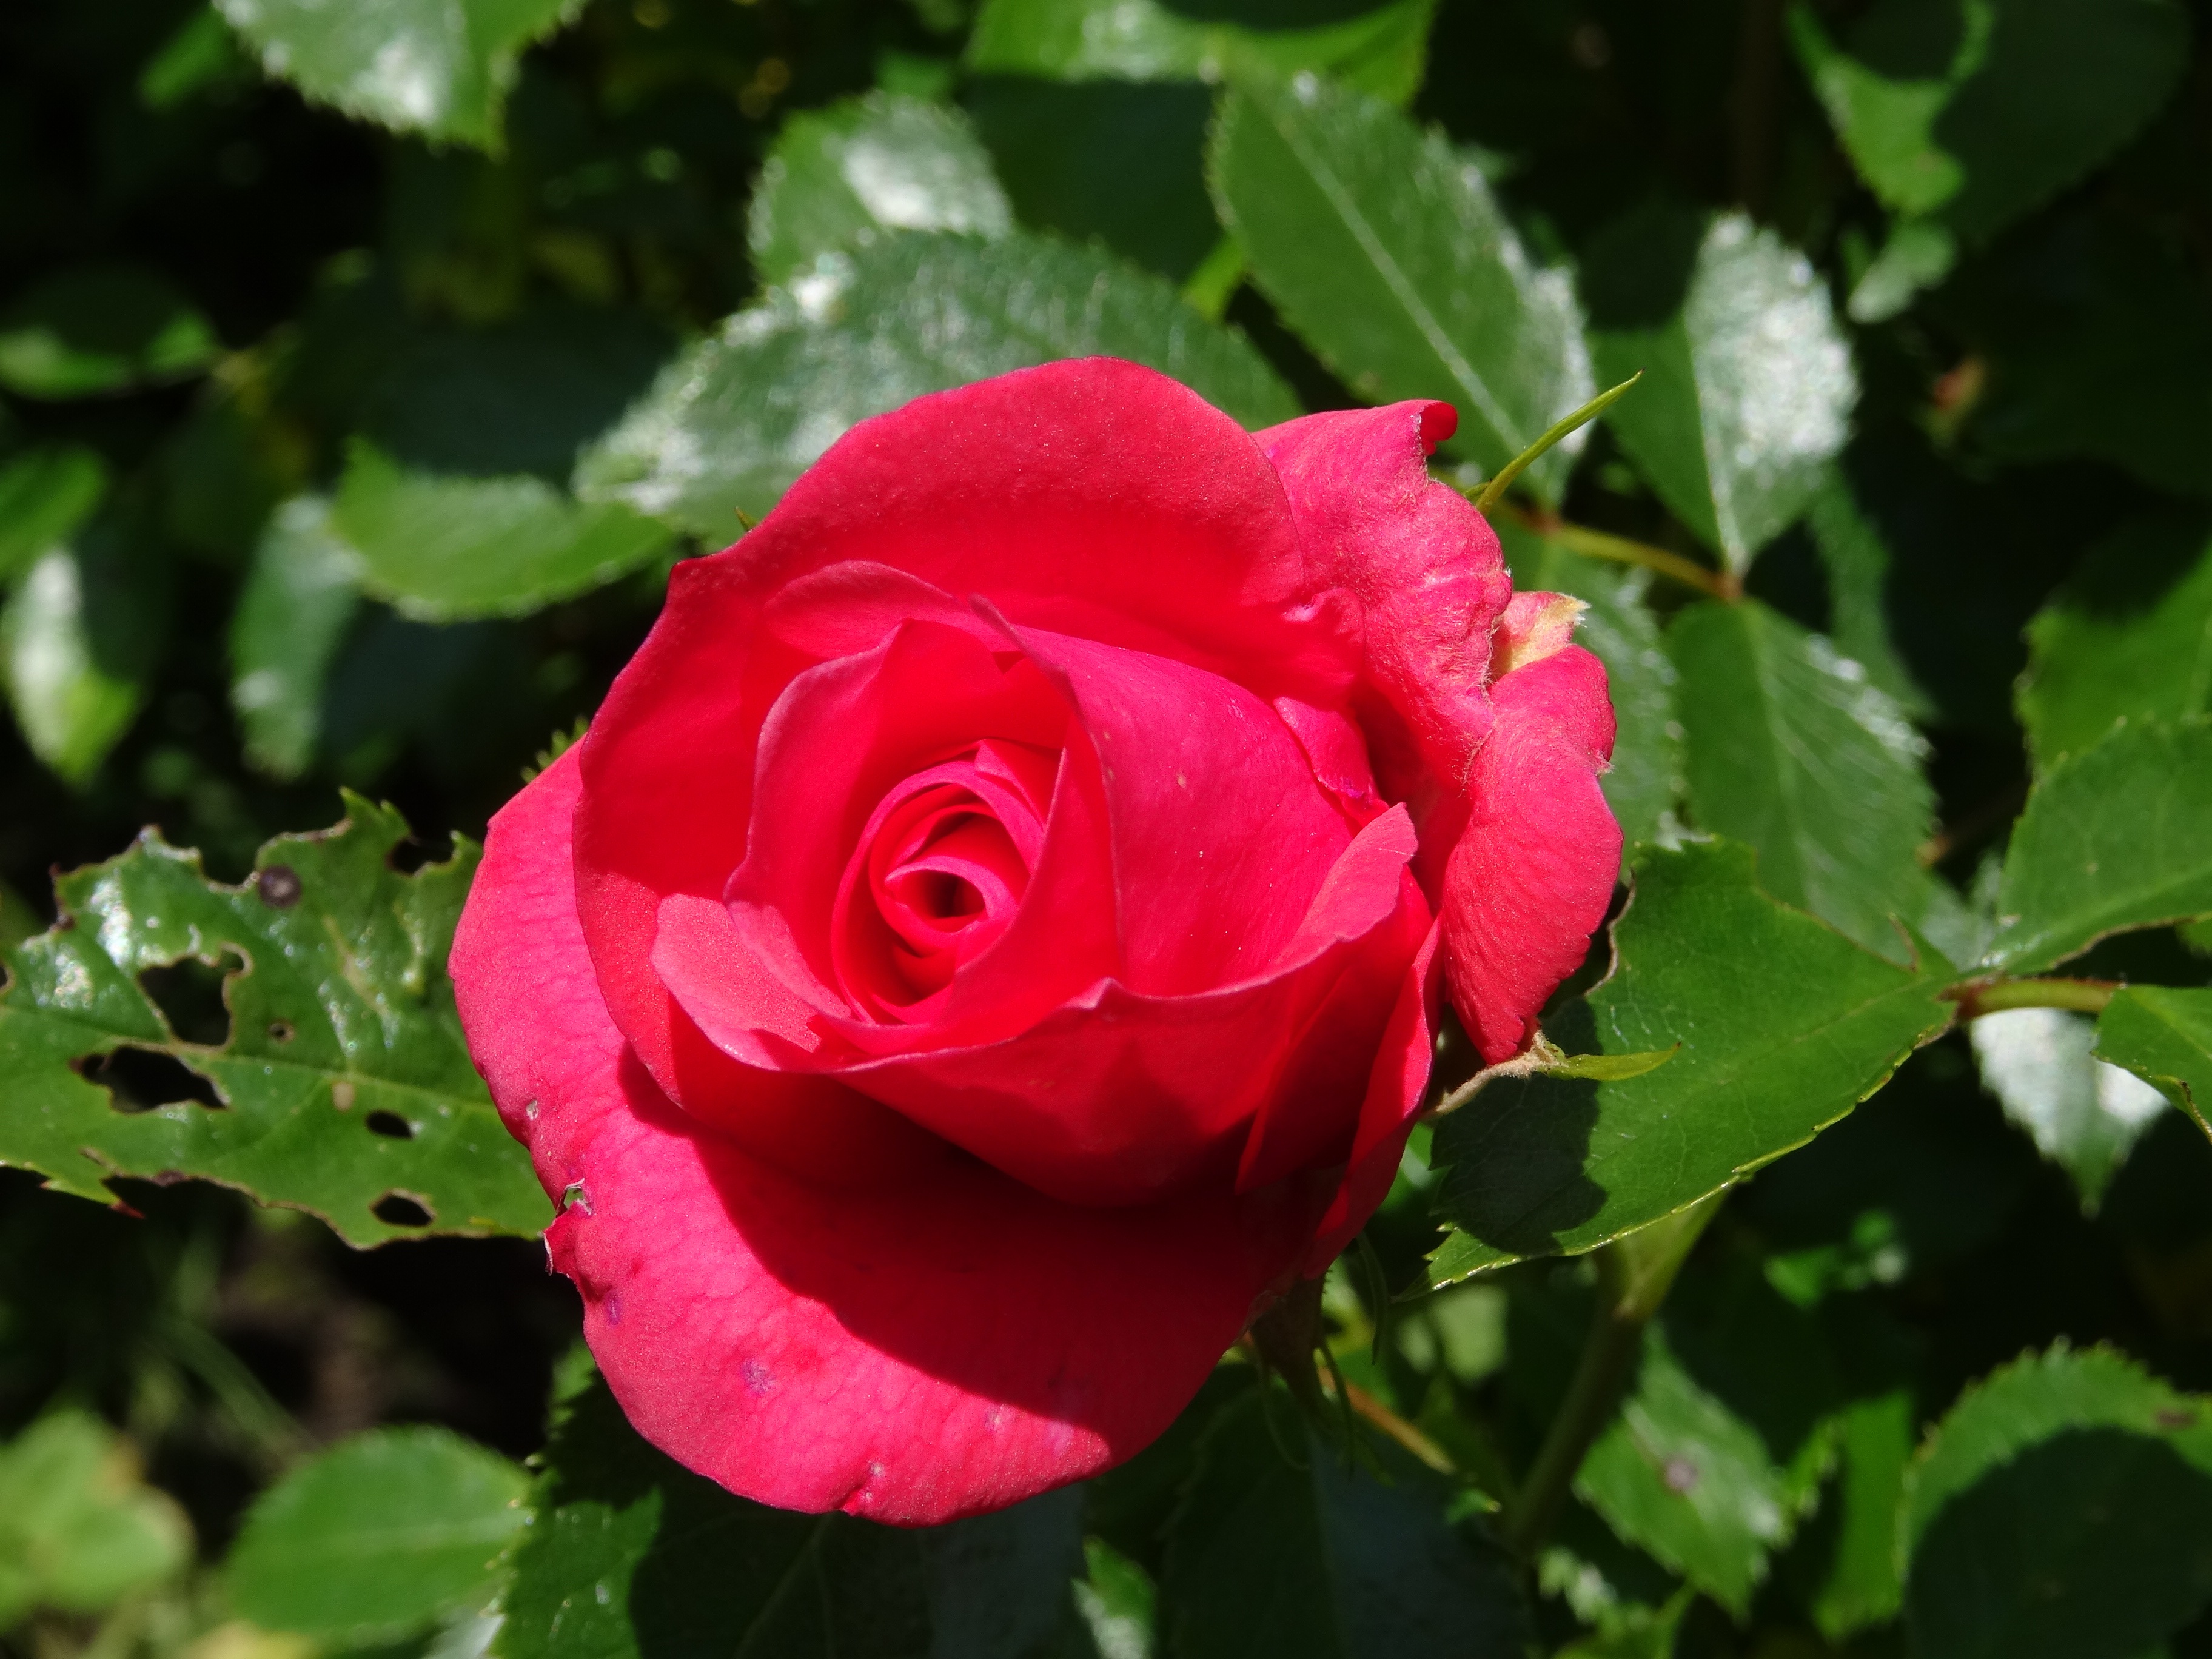
plant, flower, petal, rose, flora, red rose, floribunda, rose blooms, flowering plant, garden roses, rose family, rosa rugosa, annual plant, land plant, rosa centifolia, rose order